Pearl Grobet-Secrétan

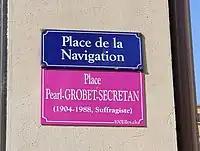
Plaque honouring Grobet-Secrétan in , Geneva

Pearl Secrétan was born in London on 28 December 1904. Her father Adolphe-Antony Secrétan was a businessman who spent "several years [...] engaged in manufactures in England". Her mother Laura Clarke was a native of Naples, New York, Her paternal great-uncle Charles Secrétan was a philosopher. Among her maternal relatives were her great-uncle, businessman John Morgan Richards, and her first cousin once removed, writer John Oliver Hobbes.